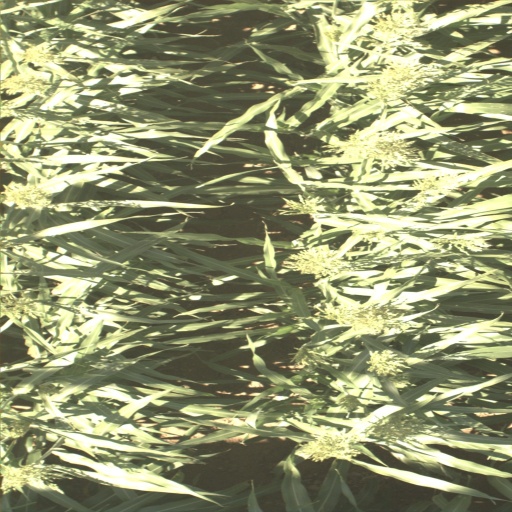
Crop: sorghum